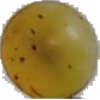
Label: Grape White 3